Chris Squire

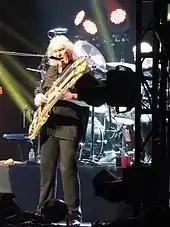
Squire with his triple-necked bass guitar in 2013, given to him by bandmate Rick Wakeman

Following Squire's death on 27 June 2015, the band's show on 7 August of the same year marked the first Yes concert ever performed without him. Former member Billy Sherwood replaced Squire during their 2015 North American tour with Toto from August to September 2015, as well as their performances in November 2015, as announced when the band first revealed Squire's disease in May 2015.